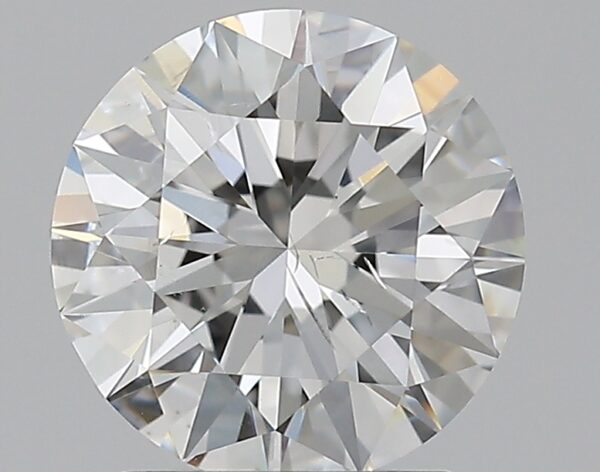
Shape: round
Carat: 1.7
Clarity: SI2
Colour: G
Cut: EX
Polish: EX
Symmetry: EX
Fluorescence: N
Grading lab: GIA
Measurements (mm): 7.67 x 7.72 x 4.71